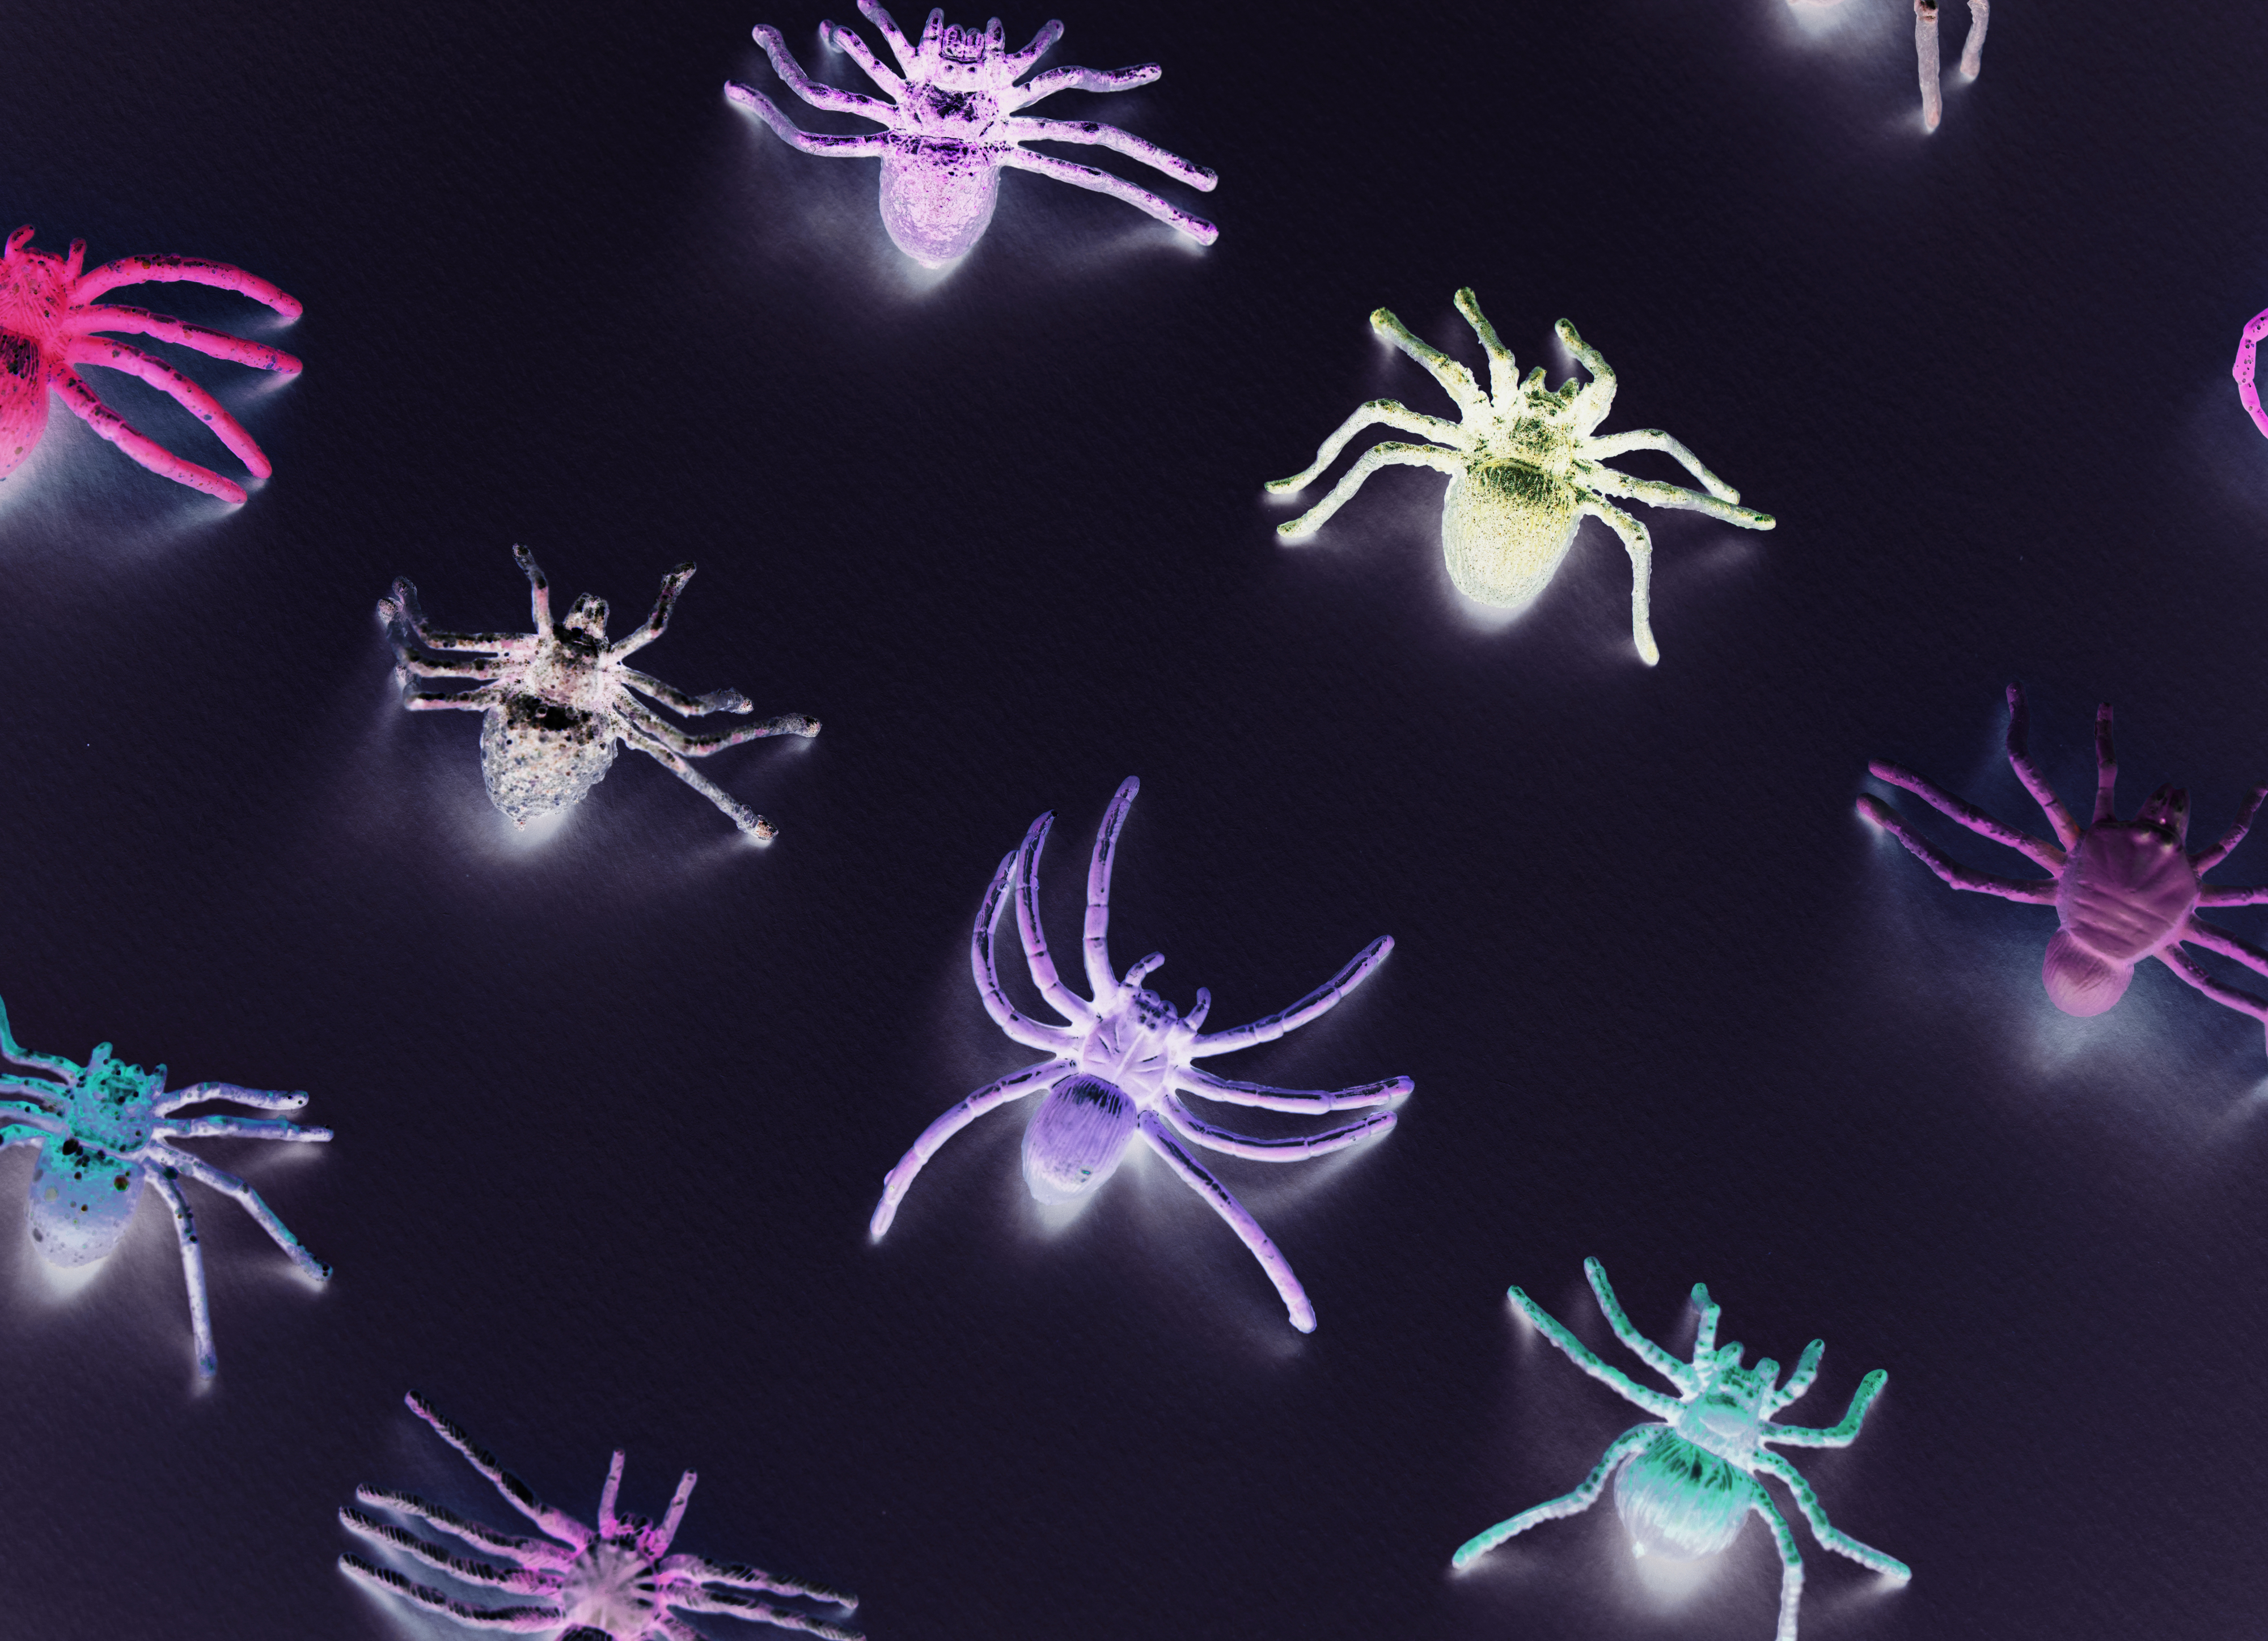
animal, arachnid, artificial, background, black, bug, childish, close up, closeup, colorful, crawly, creature, creepy, dark, fake, frightening, halloween, holidays, horror, insect, leg, legs, many, multi colored, object, october, party, pattern, plastic, play, purple, rubber, scary, spider, spooky, tarantula, toy, treat, trick, wallpaper, weaver, web, light, organism, flower, plant, animation, wildflower